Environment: real
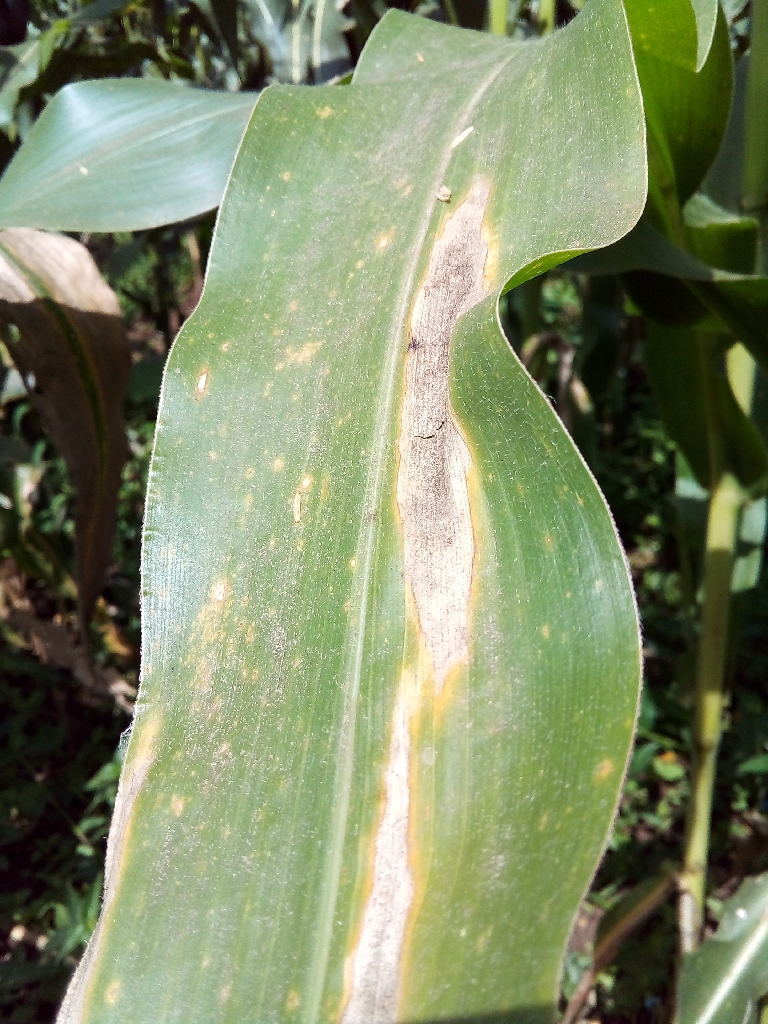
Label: northern_corn_leaf_blight